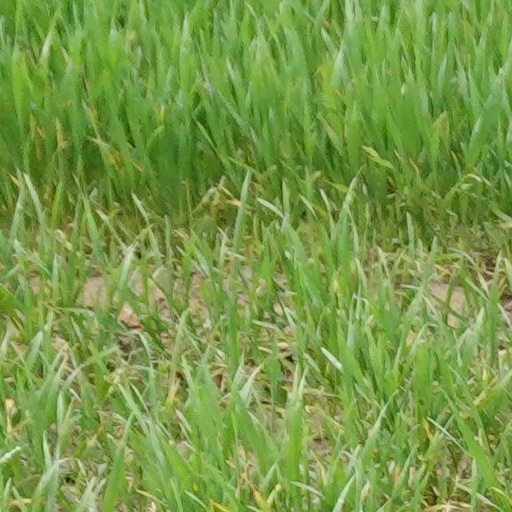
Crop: wheat